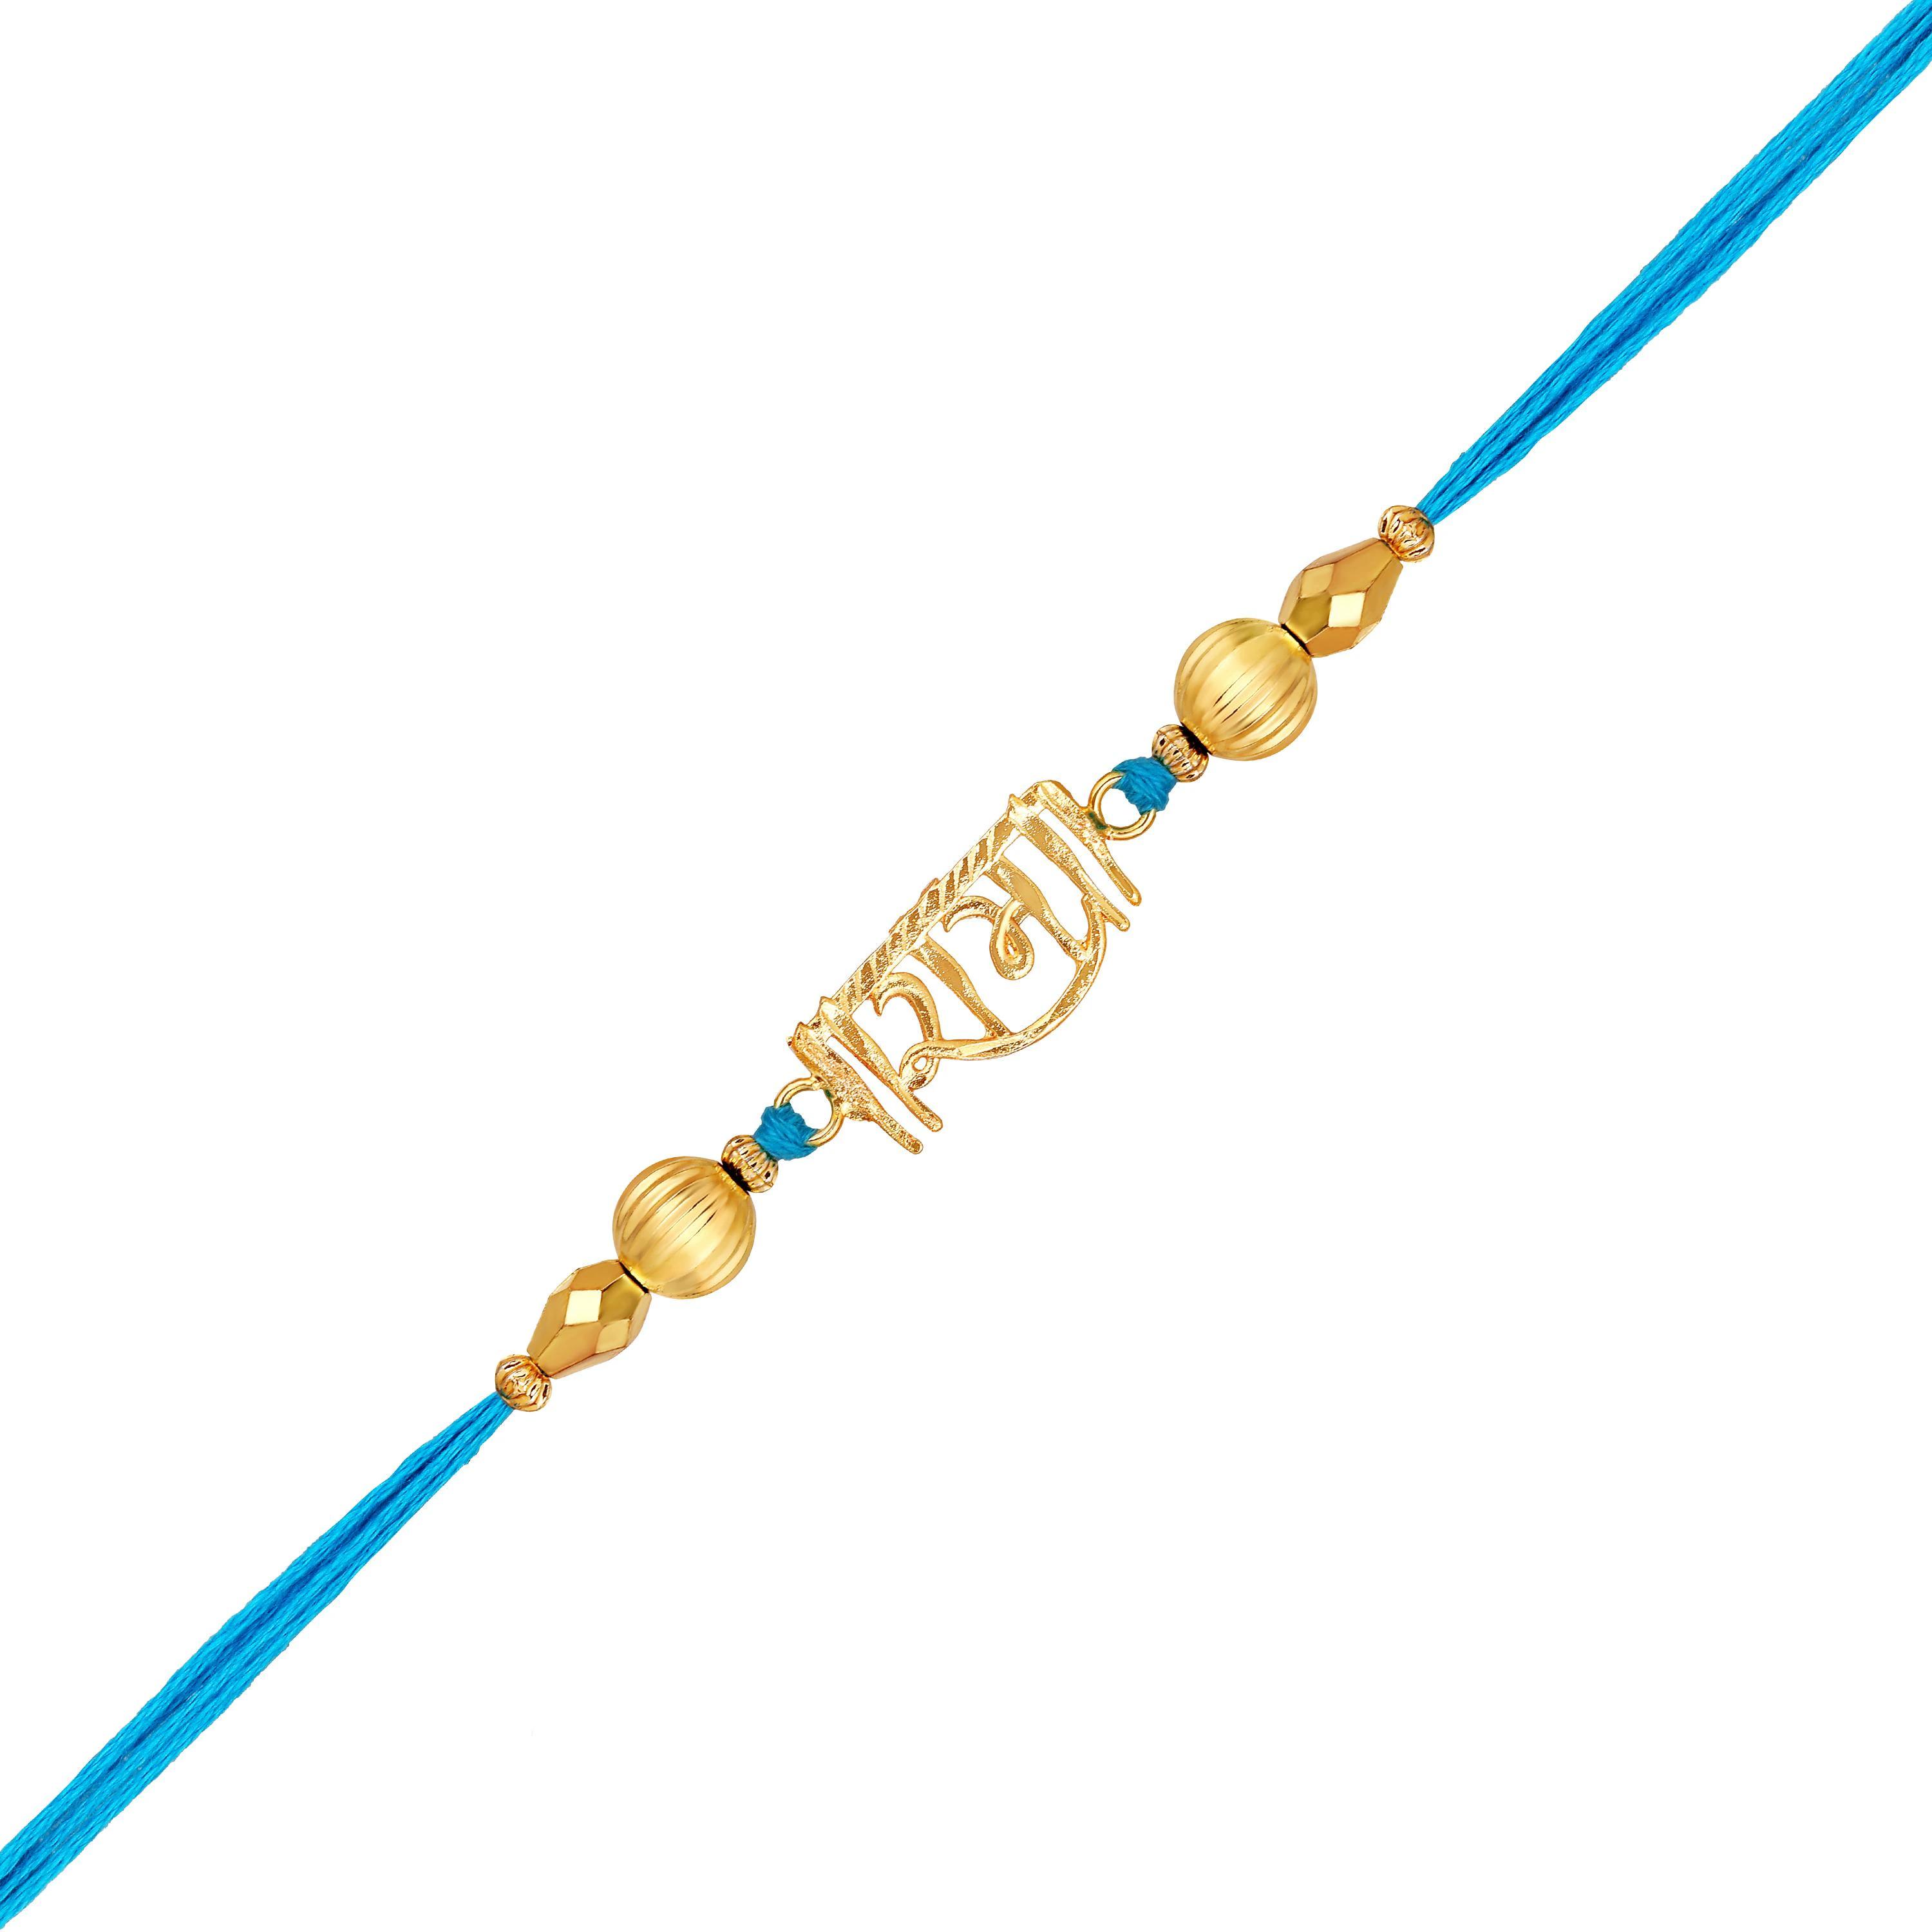
 Mahi Gold Plated Execlusive RAMA Rakhi for Brother, Bhai, Bro (RA1100767G)
Type: Rakhis
Brand: Mahi
Price: Rs. 219
 Celebrate Raksha Bandhan with our exquisitely crafted Rakhi, designed to strengthen the bond between siblings. This traditional Rakhi features intricate beadwork and durable thread, ensuring it stands the test of time. Handmade with care, each Rakhi is a unique and meaningful gift for your brother. Each Rakhi carries heartfelt blessings and good wishes for your brother's well-being and success. Celebrates the bond of love and protection between siblings, a cherished tradition in Indian culture.
Features: The Rakhi is adorned with vibrant colors and attractive embellishments that add a touch of elegance to the celebration.,Content in Box : 1 Rakhi ; Cultural Significance: This beautiful Rakhi will acknowledge your love for Your Brother with the promise that your bond with him will grow stronger as time goes on.,Vibrant Colors: Adding bright and playful colors to the celebration will make it stand out and make it more enjoyable.,Celebrate the bond of love and protection with our exquisite Rakhis. Share the joy of Raksha Bandhan Festival with this beautiful Rakhi, a token of love, protection and blessings.,Adjustable Size and Easy to tie: Designed to fit wrists of all sizes. It is simple and easy to tie the Rakhi securely and effortlessly.
Included: 1 Rakhi